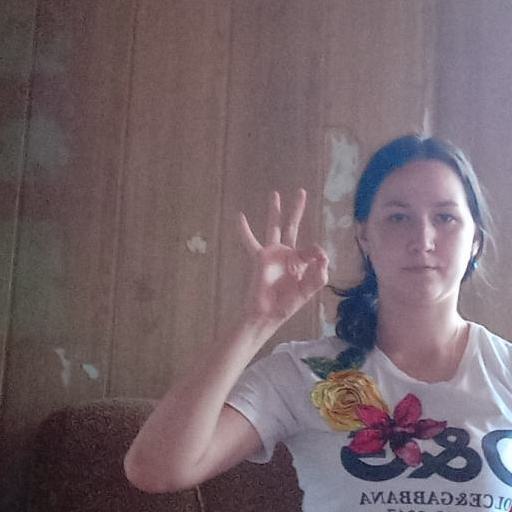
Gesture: ok